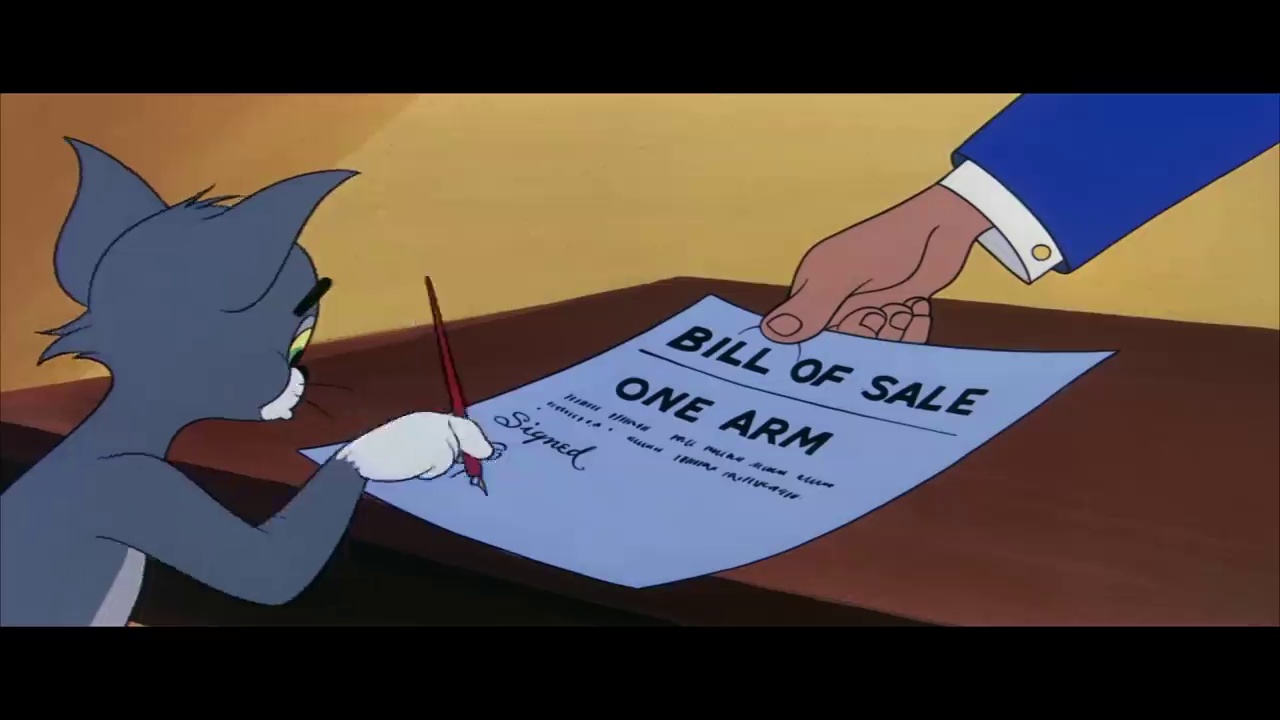
Portrait style: Cartoon Portrait